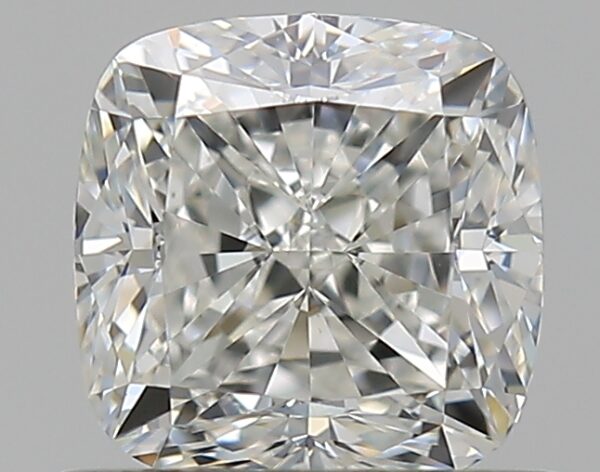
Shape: cushion
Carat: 0.72
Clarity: VVS2
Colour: H
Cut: VG
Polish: EX
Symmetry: EX
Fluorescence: N
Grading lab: GIA
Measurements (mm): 4.87 x 4.85 x 3.47